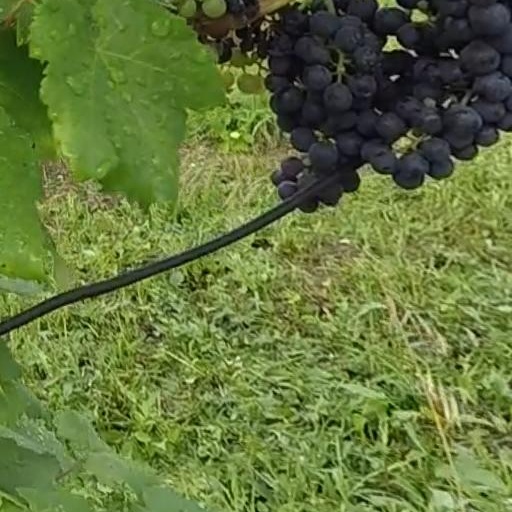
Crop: grape